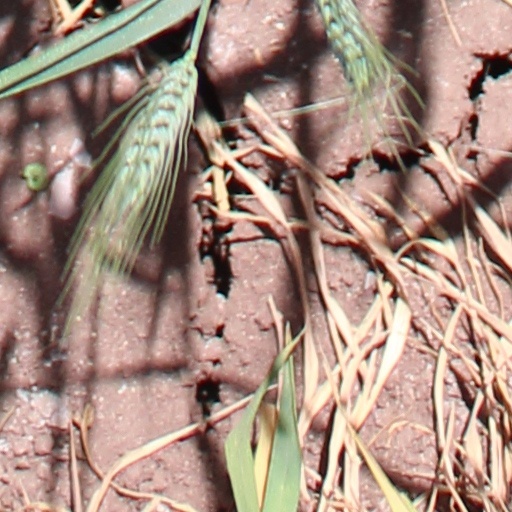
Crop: wheat